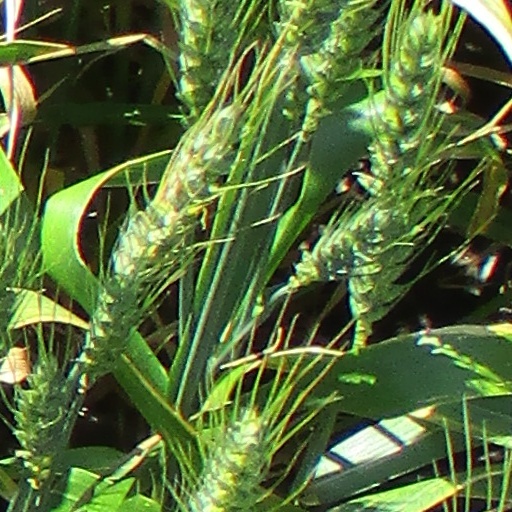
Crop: wheat